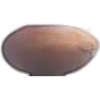
Label: Hazelnut 1